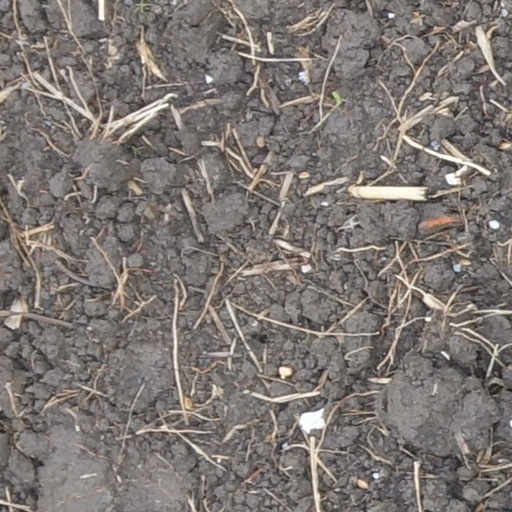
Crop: wheat